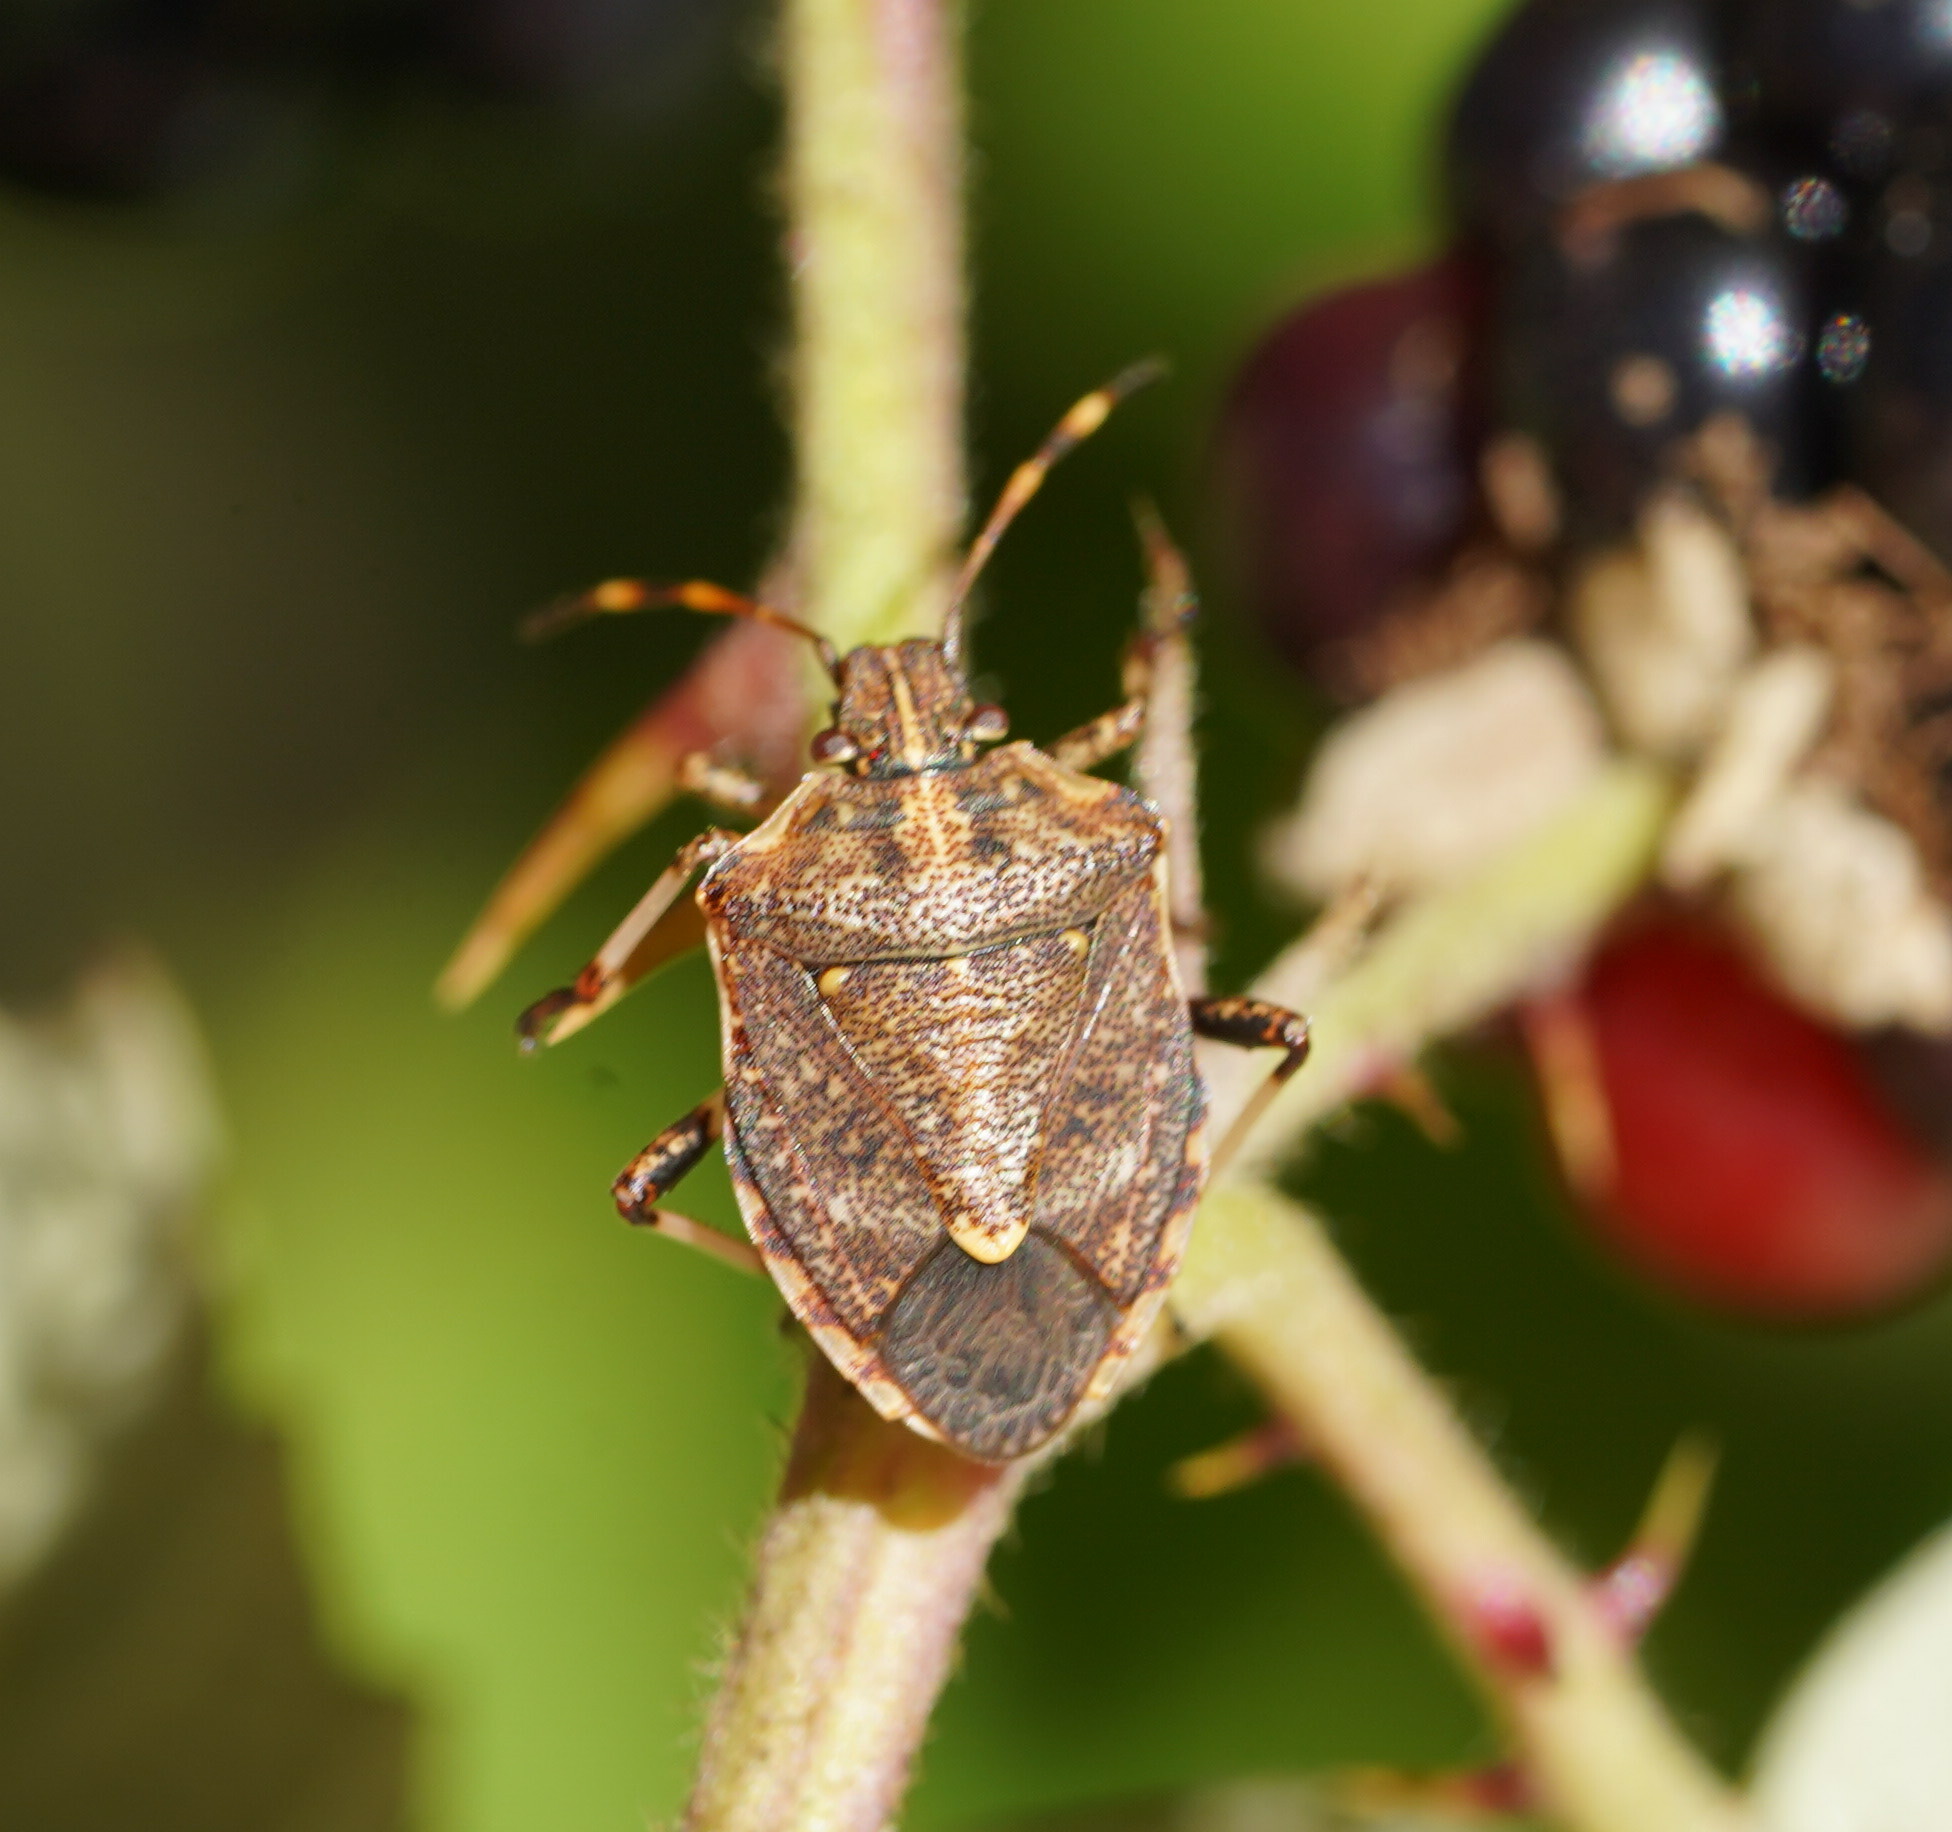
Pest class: stink_bug